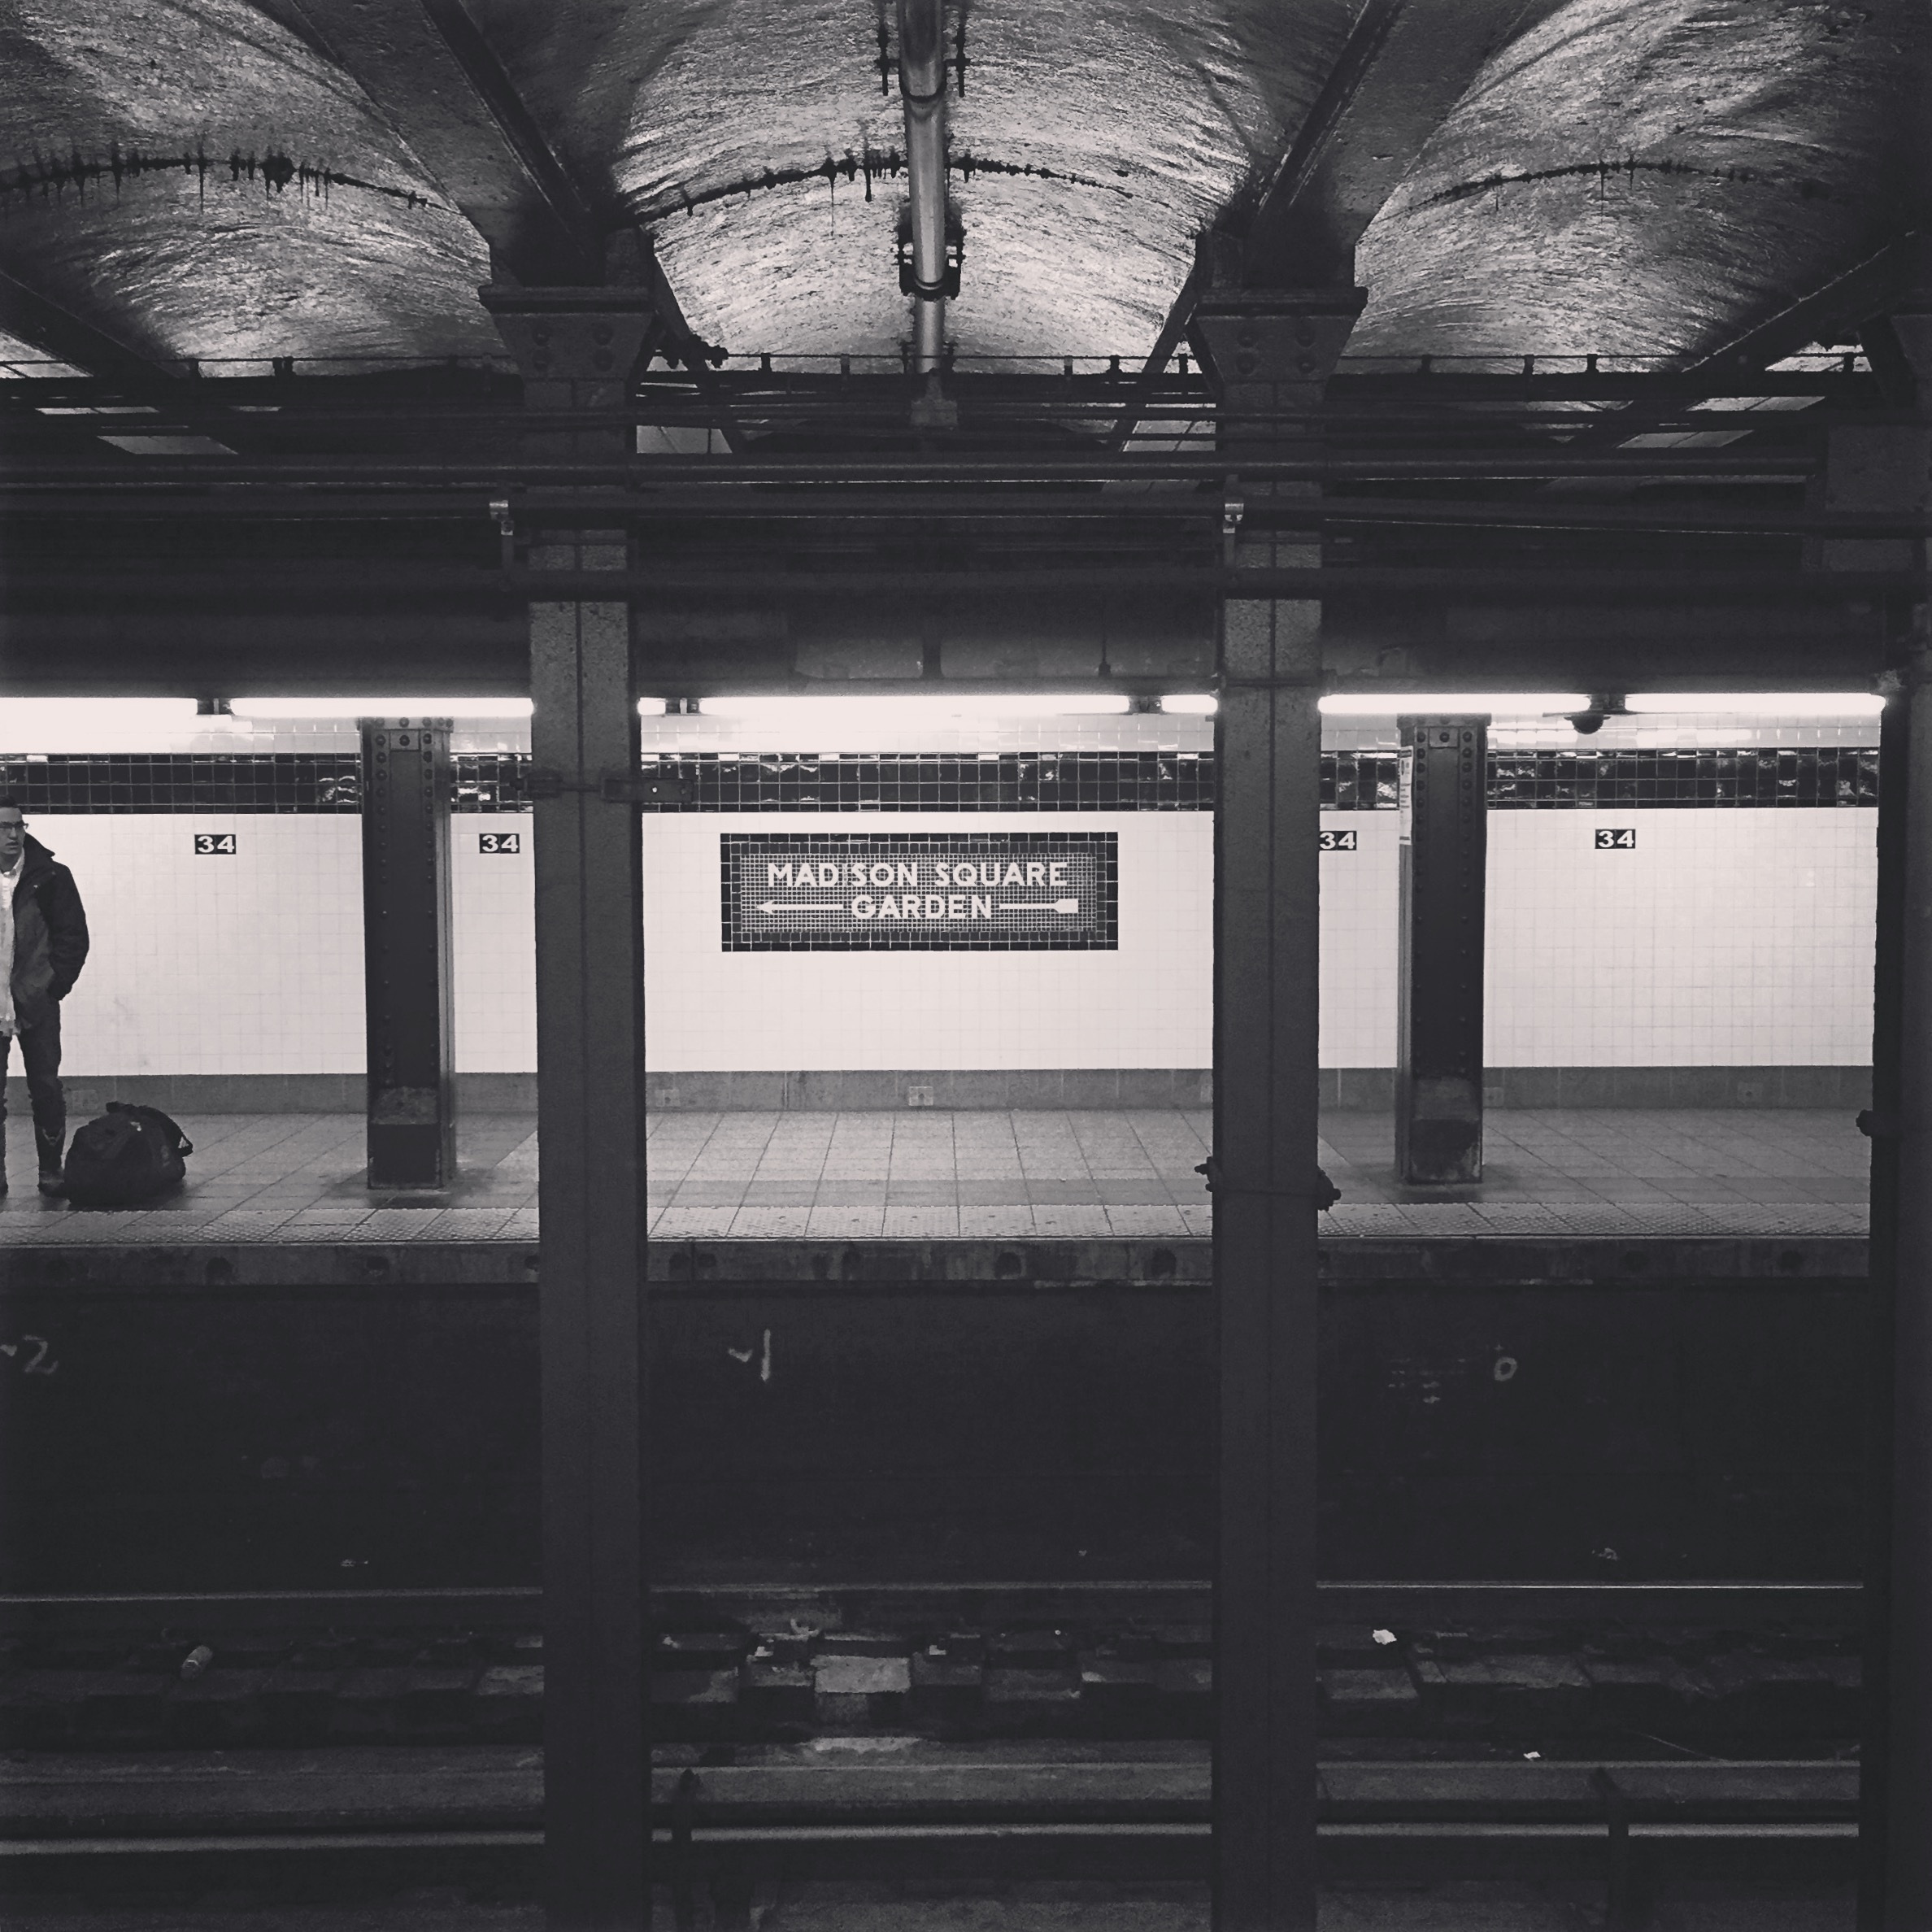
black and white, architecture, structure, white, window, black, monochrome, interior design, shape, monochrome photography